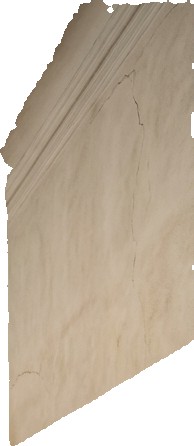
Surface category: wall